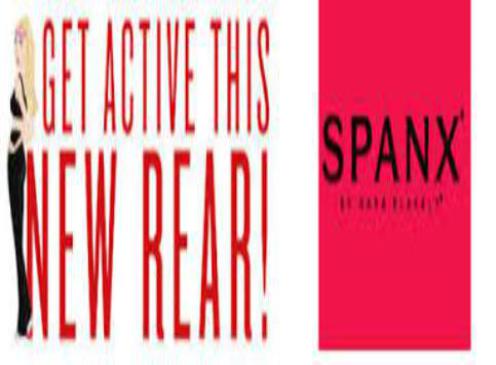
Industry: Clothes